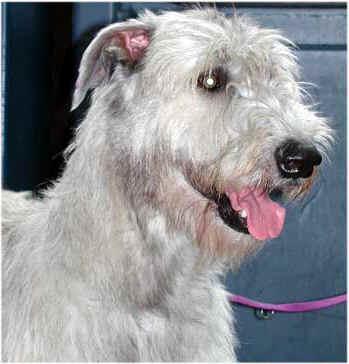
Scottish_deerhound